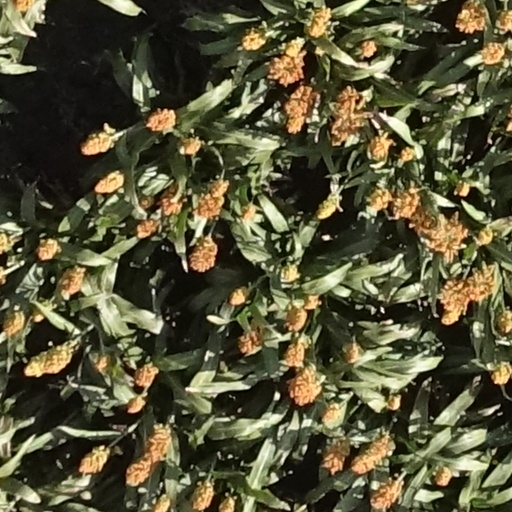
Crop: sorghum